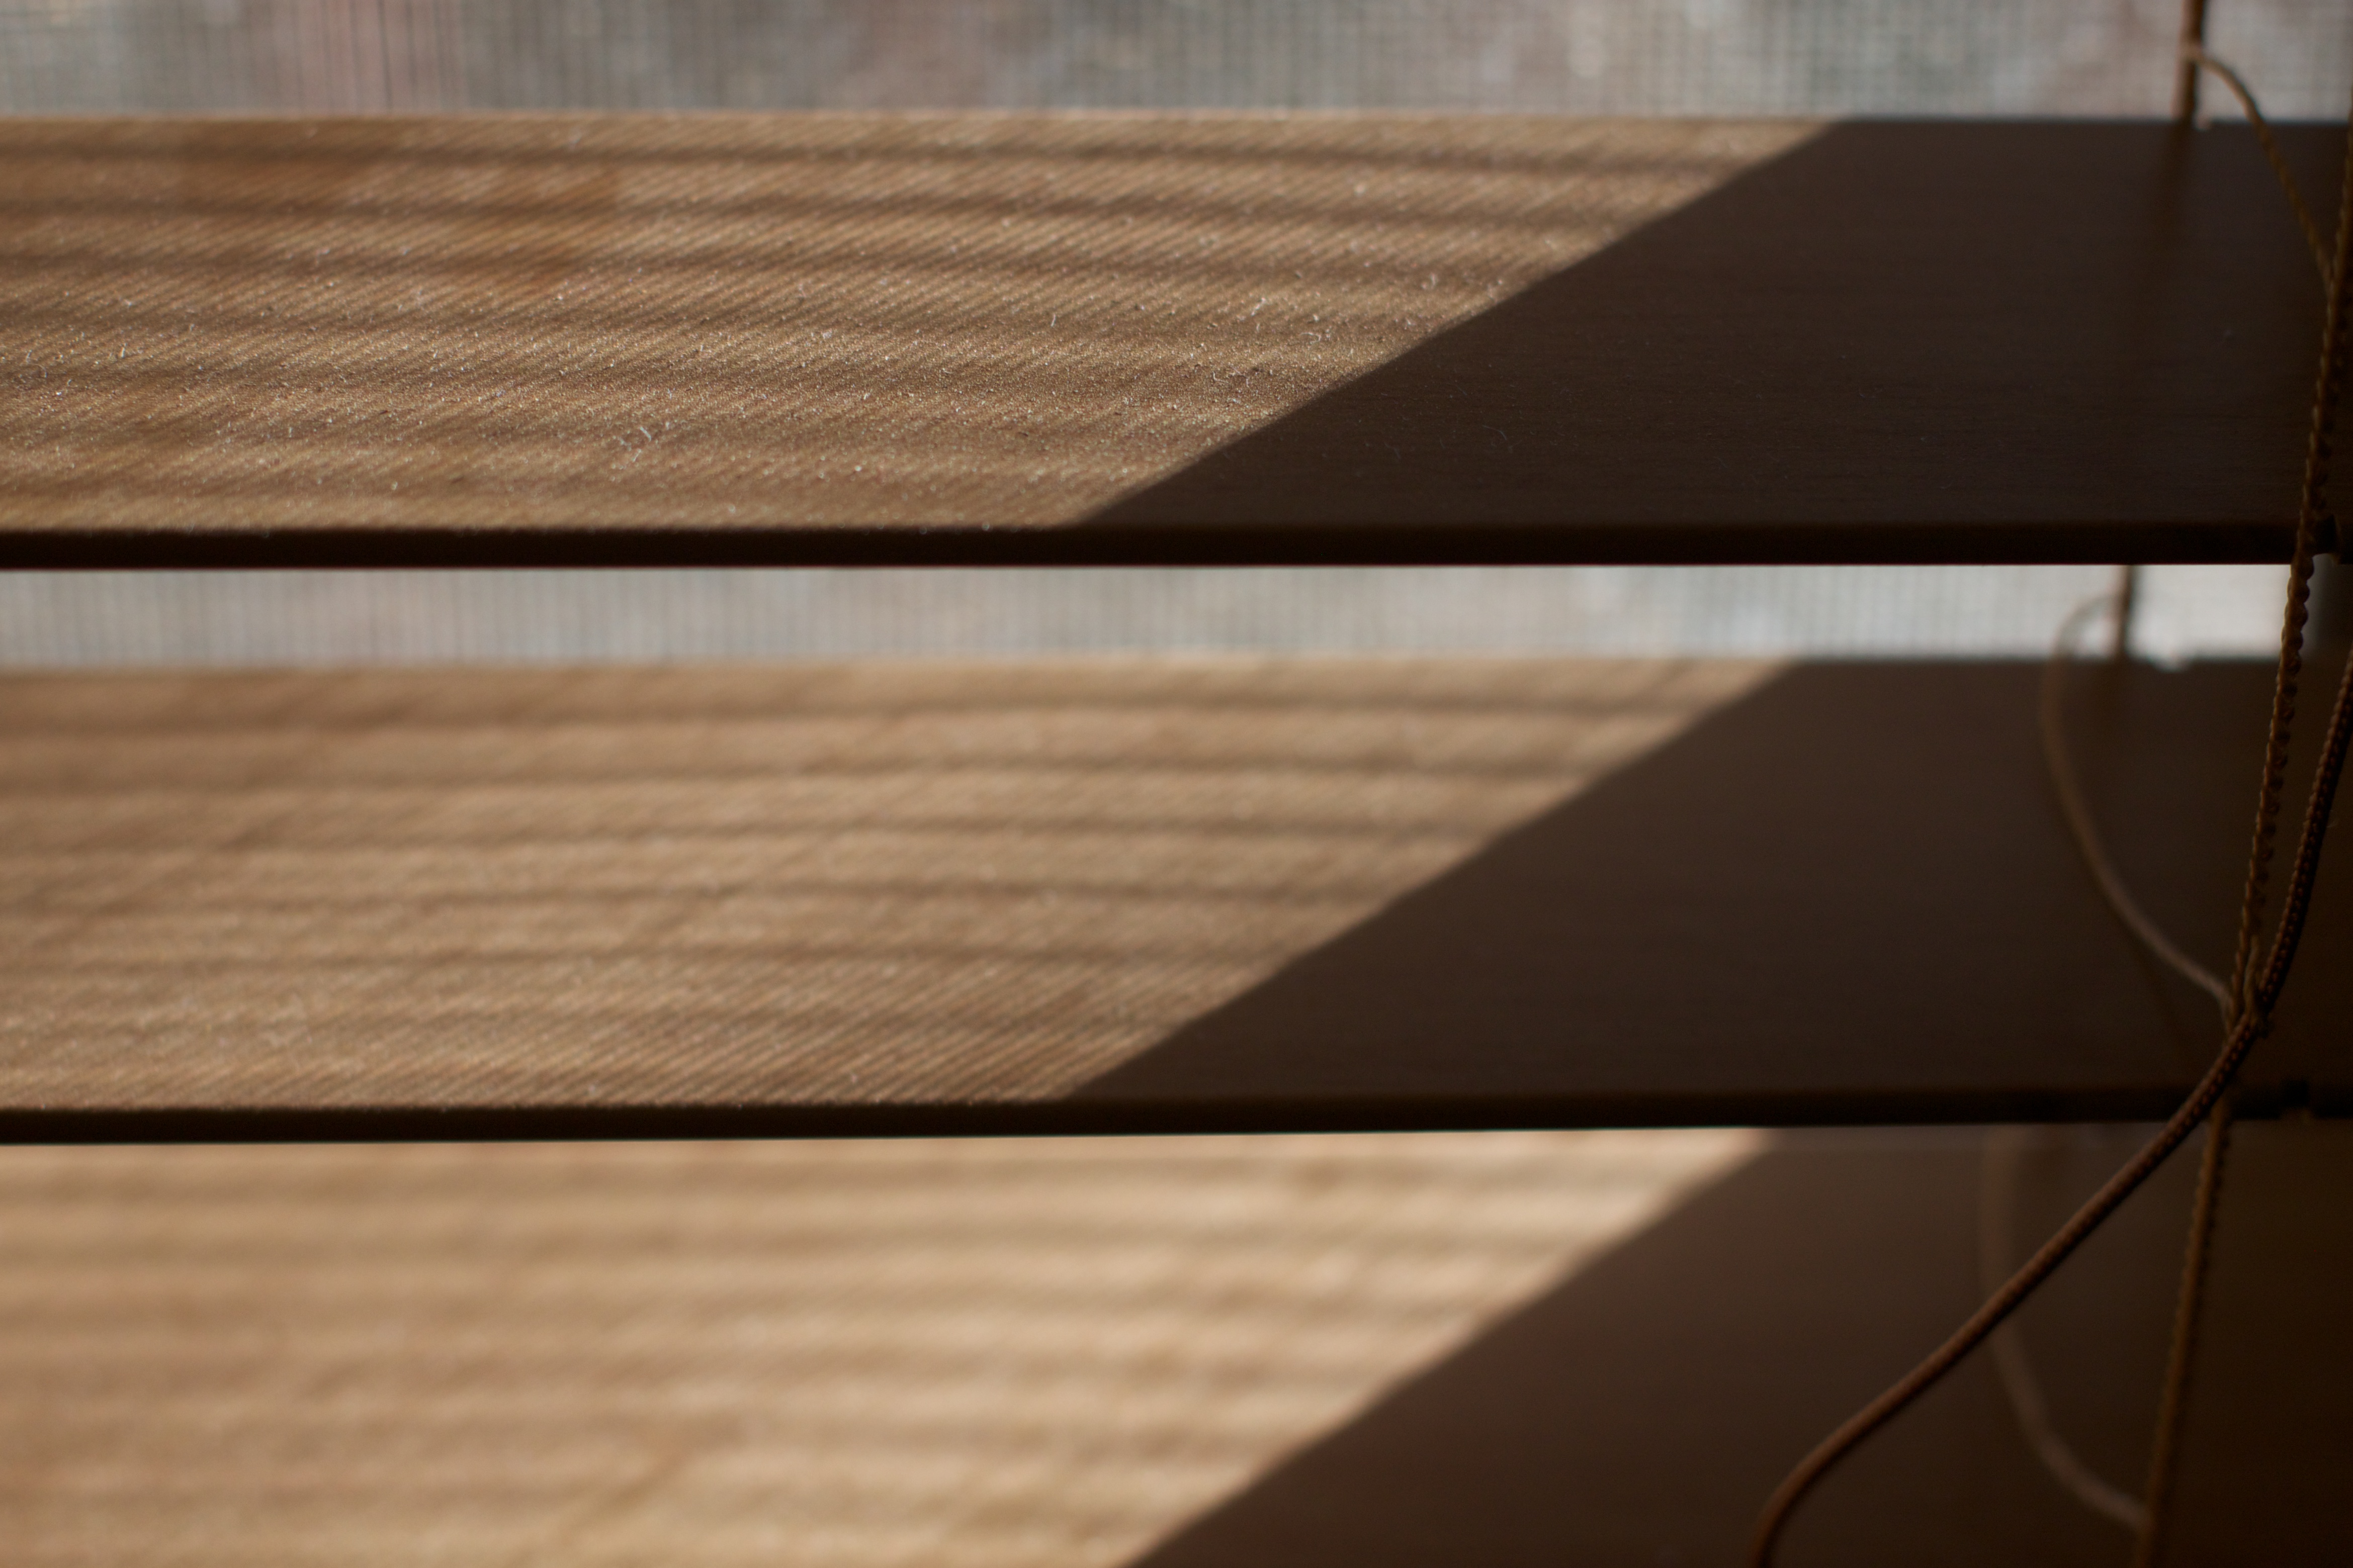
table, wing, wood, floor, line, furniture, hardwood, shape, flooring, plywood, wood flooring, window covering, wood stain